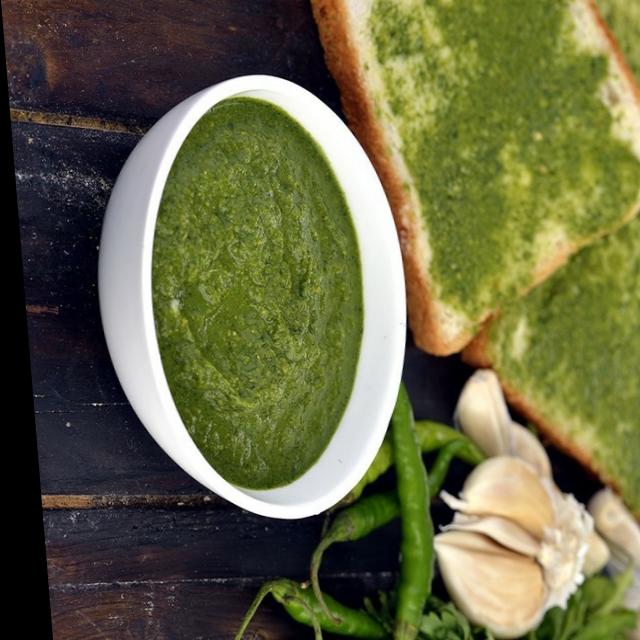
Dish: green_chutney